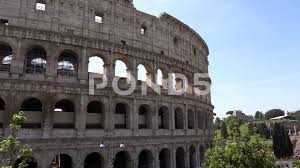
Landmark: Roman Colosseum